Oliver Reck

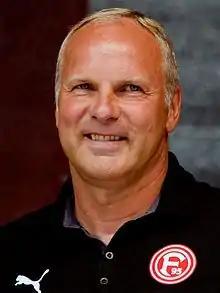
Reck with Fortuna Düsseldorf in 2014

Oliver Reck (born 27 February 1965) is a German football manager and former player.